Frankism

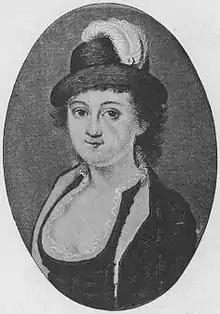
The Frankist Virgin, Eve Frank (1774)

Frankism was a Sabbatean religious movement originating in Rabbinic Judaism of the 18th and 19th. centuries, Created in Podolia, it was named after its founder, Jacob Frank. Frank completely rejected Jewish norms, preaching to his followers that they were obligated to transgress moral boundaries, embracing antinomianism. The Frankists engaged in sexually promiscuous rites, such as the infamous 1756 incident in Lanškroun where they were allegedly caught dancing around a half-naked woman symbolizing the Shekhinah.